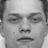
Emotion: neutral